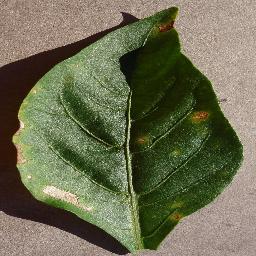
Label: Pepper,_bell___Bacterial_spot